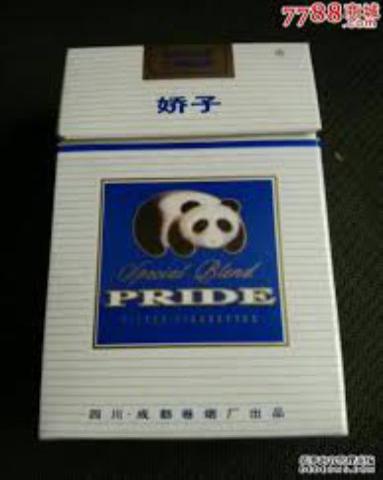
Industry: Necessities